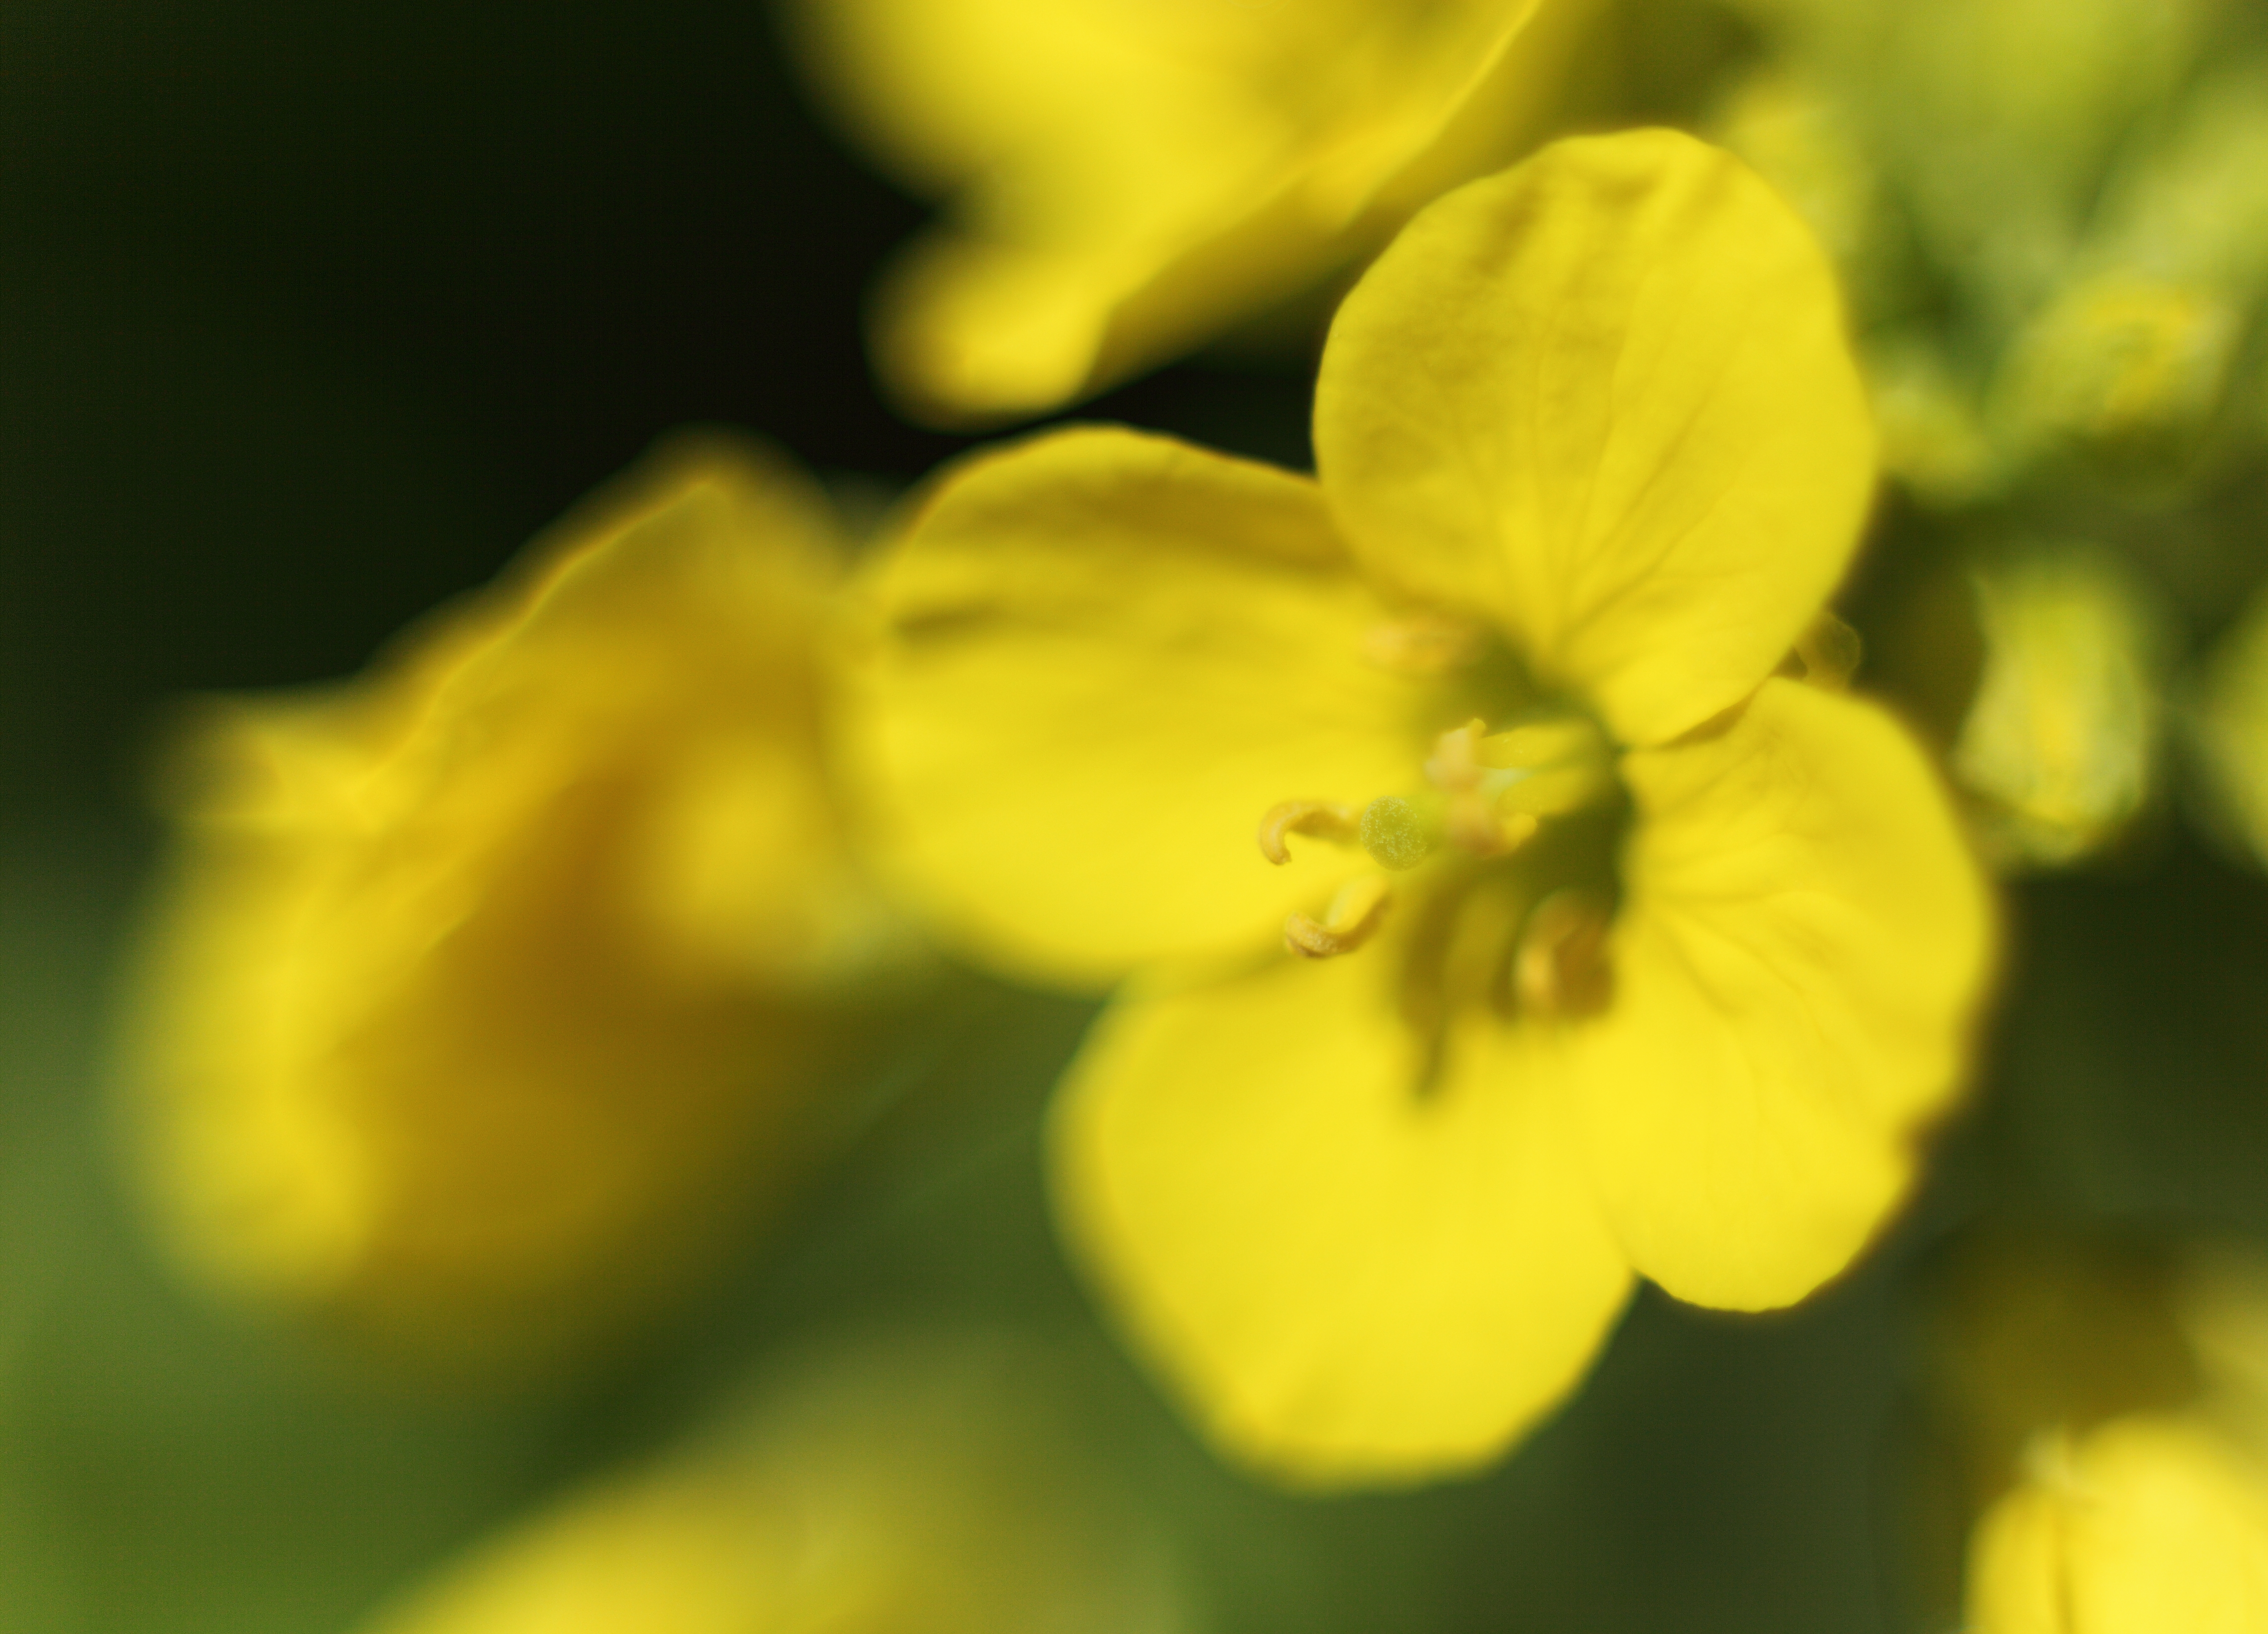
blossom, plant, photography, sunlight, leaf, flower, petal, wild, food, green, high, produce, yellow, flora, rapeseed, wildflower, close up, 5d, hires, markii, brassica, hi, res, resolution, turnip, rapa, nippooleifera, macro photography, flowering plant, plant stem, land plant, mustard plant